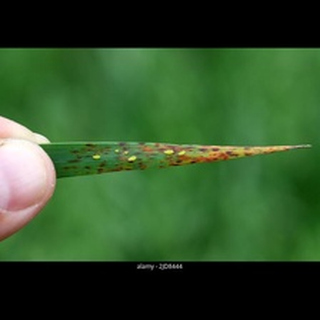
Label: wheat_aphid